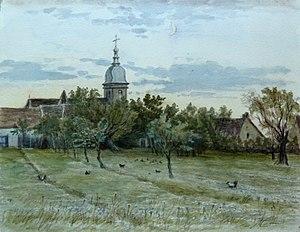
Aquarelle de Victor Masson de la fin du XIXe siècle représentant une vue de Gourgeon où apparaît le clocher de son église.
Gourgeon est une commune française située dans le département de la Haute-Saône, en région Bourgogne-Franche-Comté.